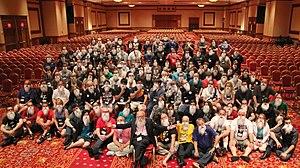
James Randi, né Randall James Hamilton Zwinge, le 7 août 1928 à Toronto, plus connu sous l'appellation « Randi le stupéfiant », est un illusionniste professionnel canado-américain. Il est plus particulièrement connu comme un démystificateur des pseudo-sciences et autres phénomènes paranormaux. Il est, à travers sa James Randi Educational Foundation, un promoteur actif du scepticisme scientifique, et est en tant que tel régulièrement invité dans des émissions télévisées américaines.